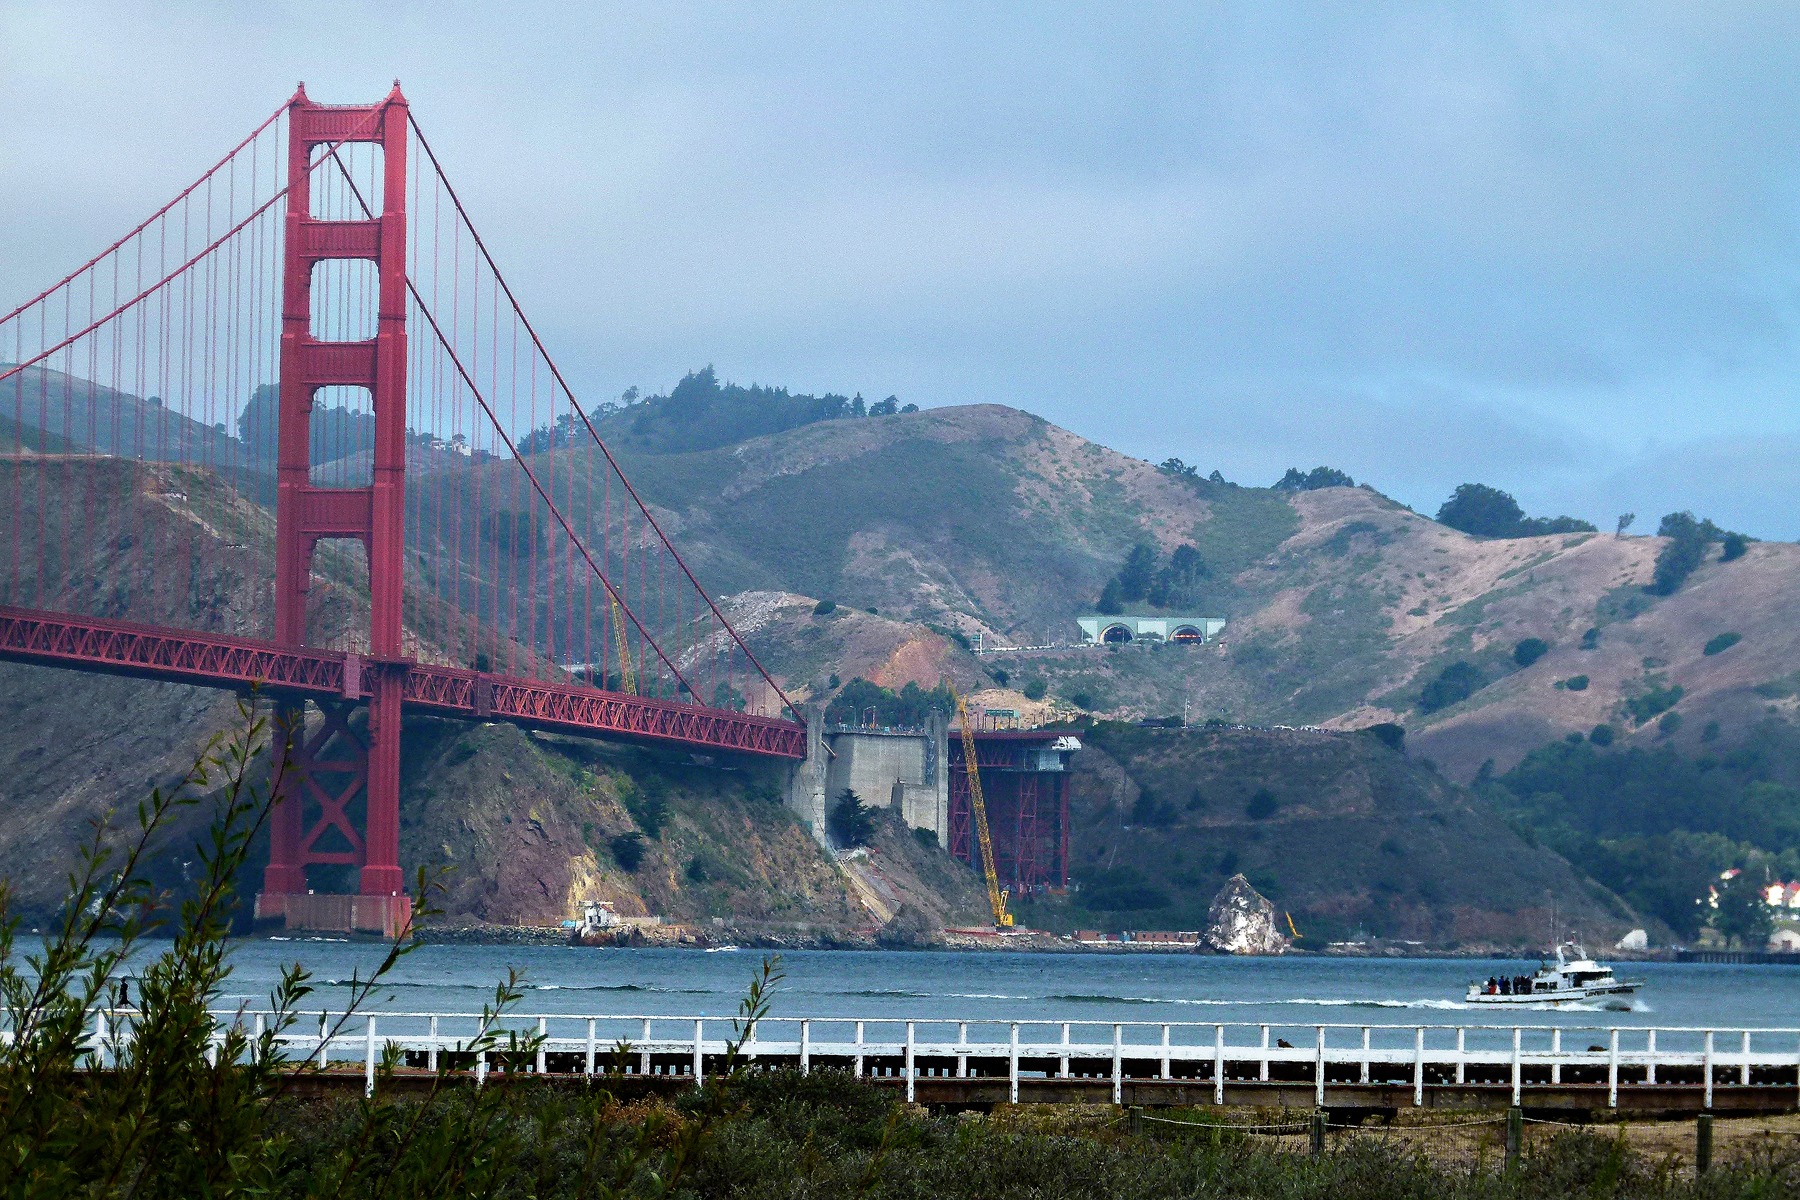
landscape, sea, coast, bridge, building, golden gate bridge, san francisco, vehicle, usa, bay, california, iron, cable stayed bridge